RCAF Station Dunnville

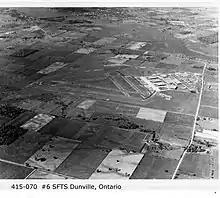
No. 6 SFTS in the 1940s, with Dunnville in the background

In approximately 1942 the aerodrome was listed as RCAF Aerodrome - Dunnville, Ontario at with a variation of 7 degrees west and elevation of . The aerodrome was listed with six runways as follows: